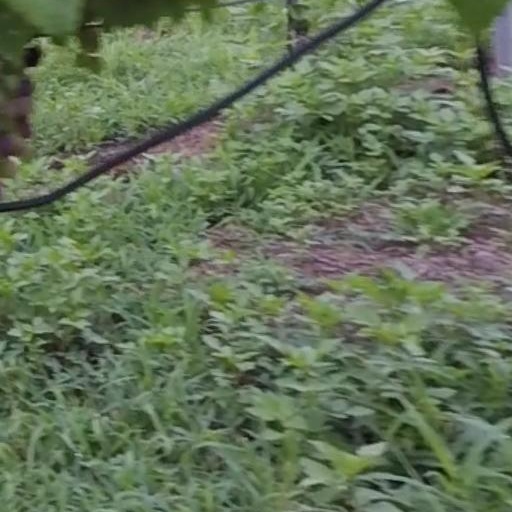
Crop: grape